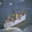
Label: ship